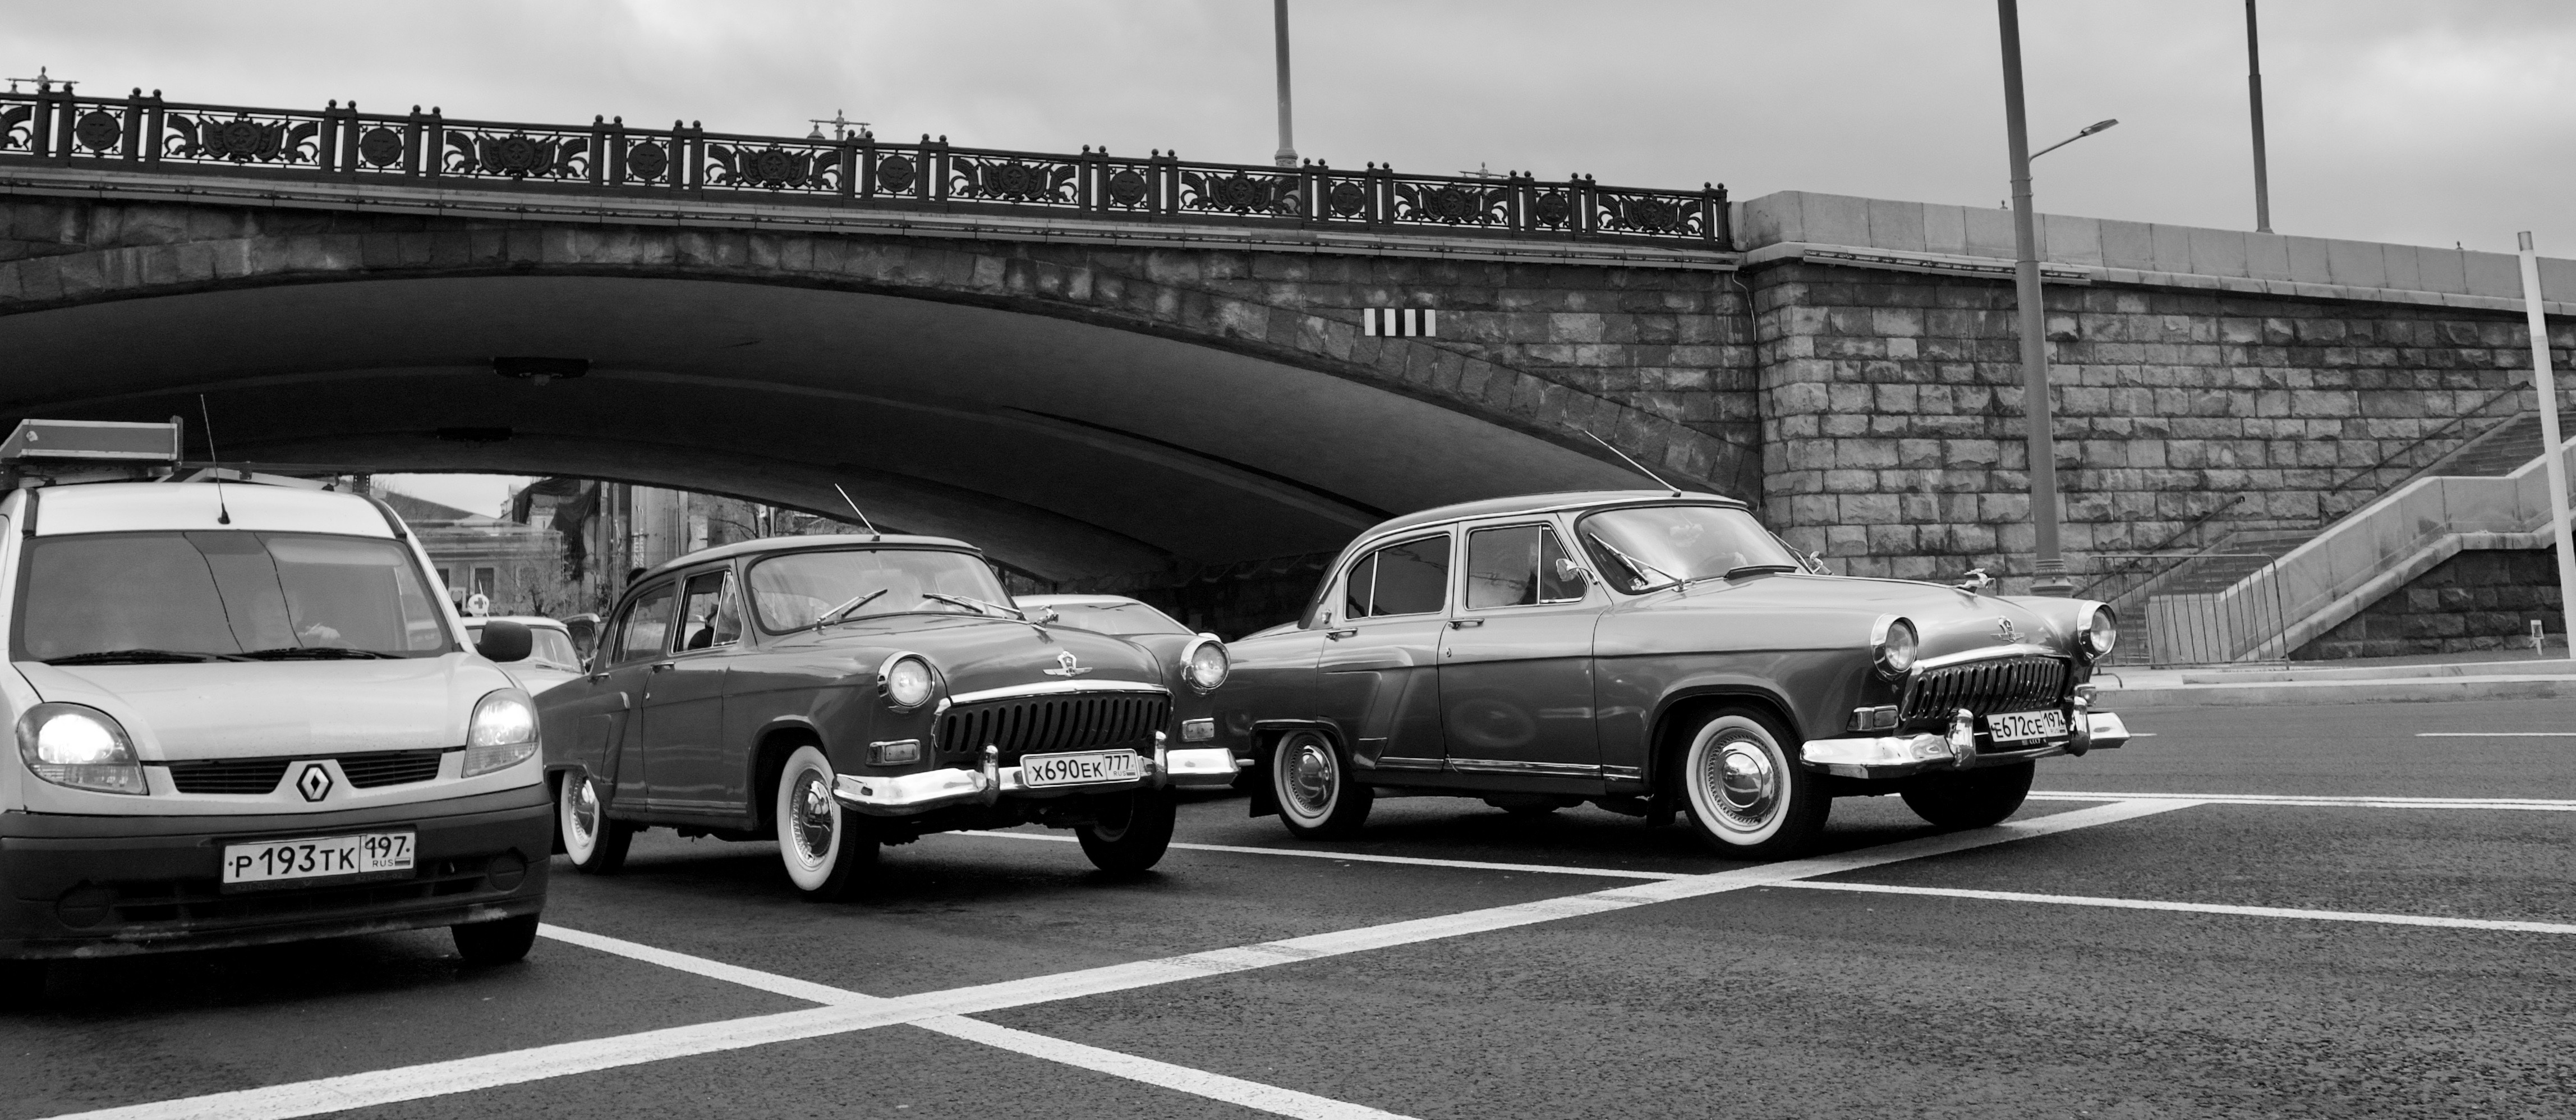
black and white, car, vehicle, monochrome, motor vehicle, vintage car, classic, land vehicle, monochrome photography, mode of transport, automobile make, compact car, automotive design, luxury vehicle, mid size car